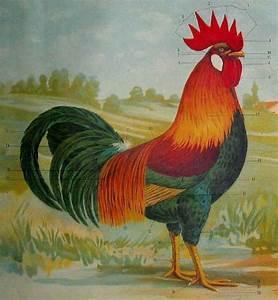
chicken